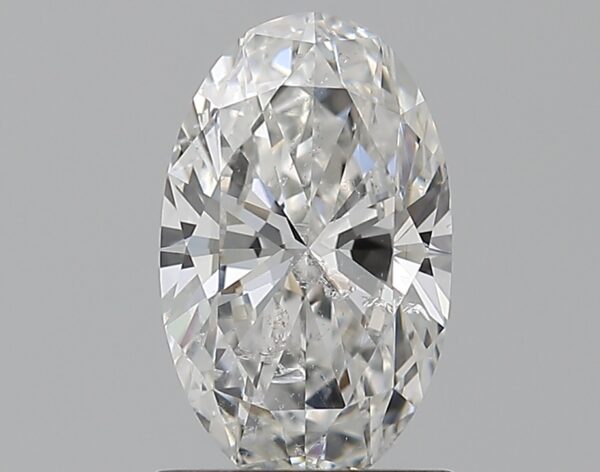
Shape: oval
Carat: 1
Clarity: SI2
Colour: F
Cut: EX
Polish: EX
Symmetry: VG
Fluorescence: M
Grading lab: GIA
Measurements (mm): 8.66 x 5.33 x 3.16